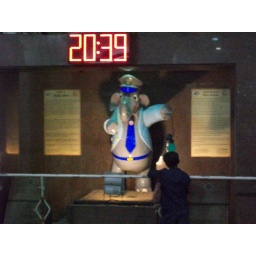
This elephant policeman presides over the crowds at the Old Delhi train station